Upper Wade and Curtis Cabin

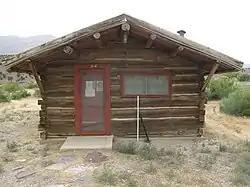

The Upper Wade and Curtis Cabin was built in 1933 by John Grounds in Dinosaur National Monument. The rustic building served as a guest lodge and ranger station, and is listed on the National Register of Historic Places as the oldest remaining guest accommodation in the park.